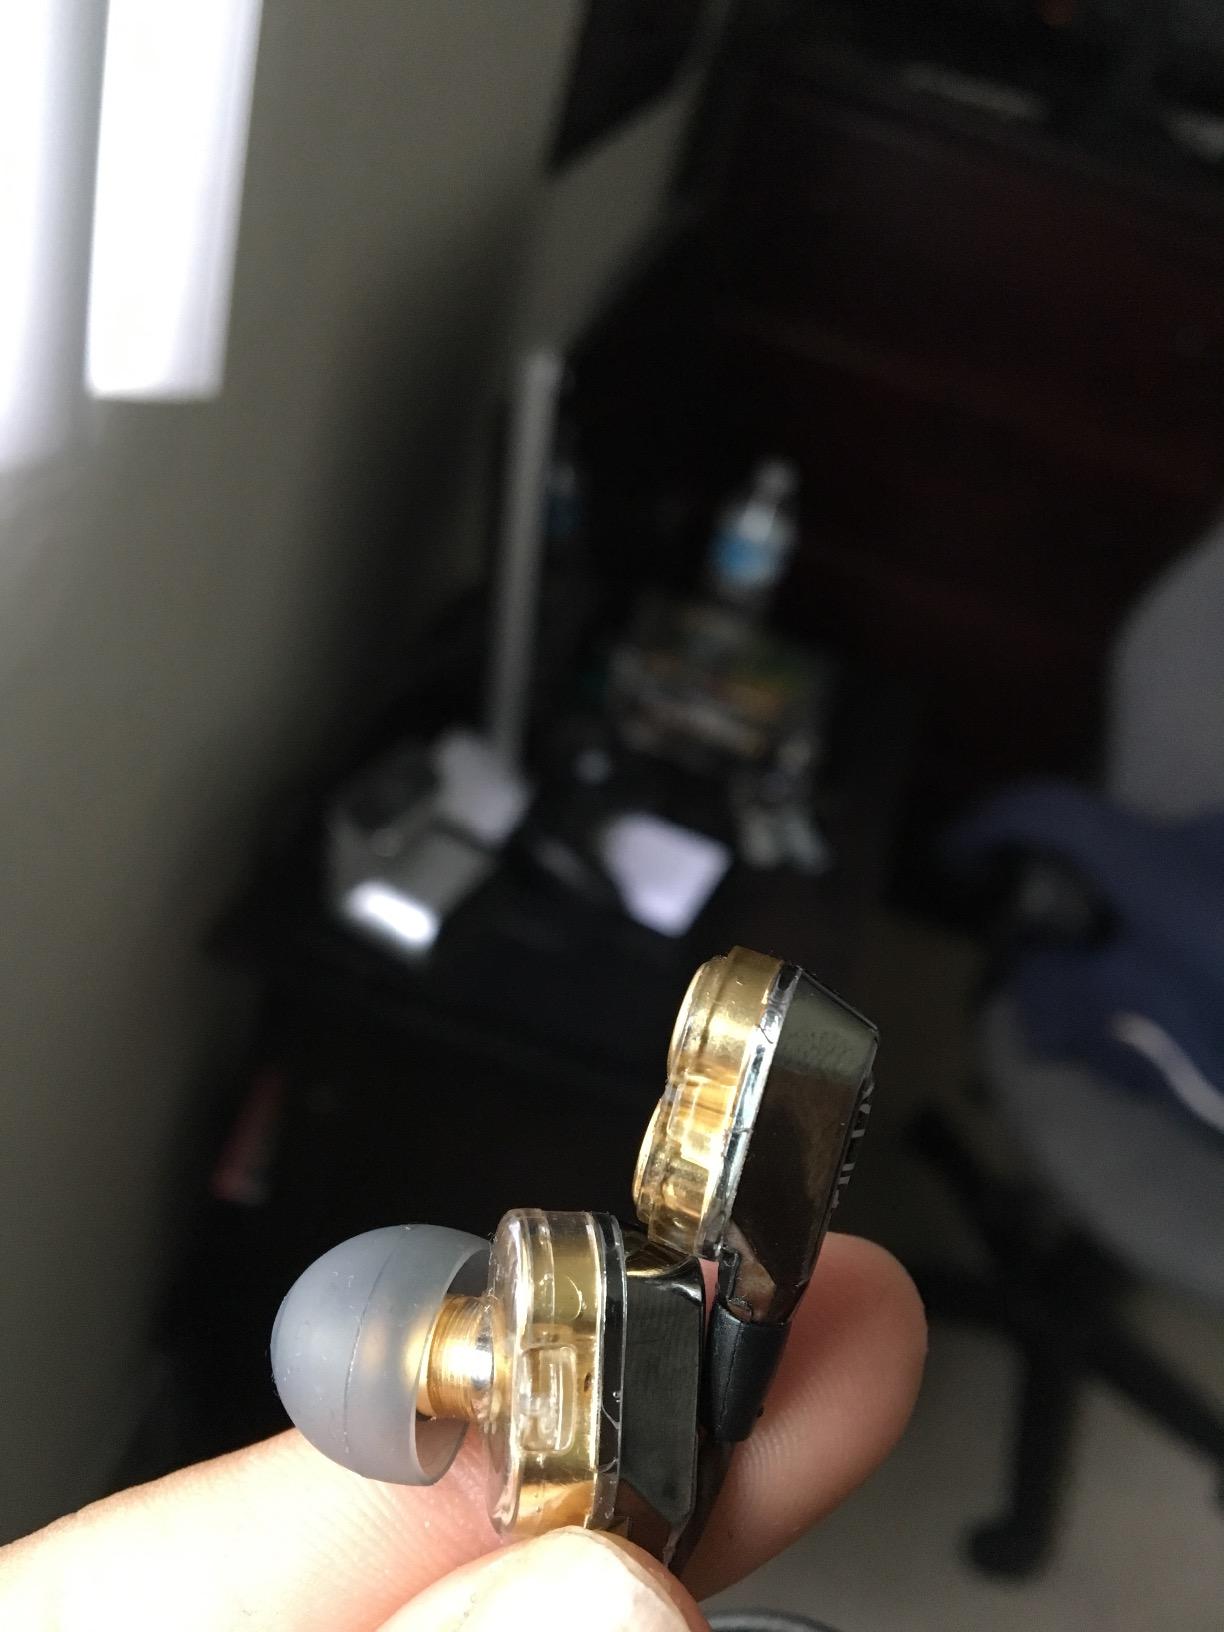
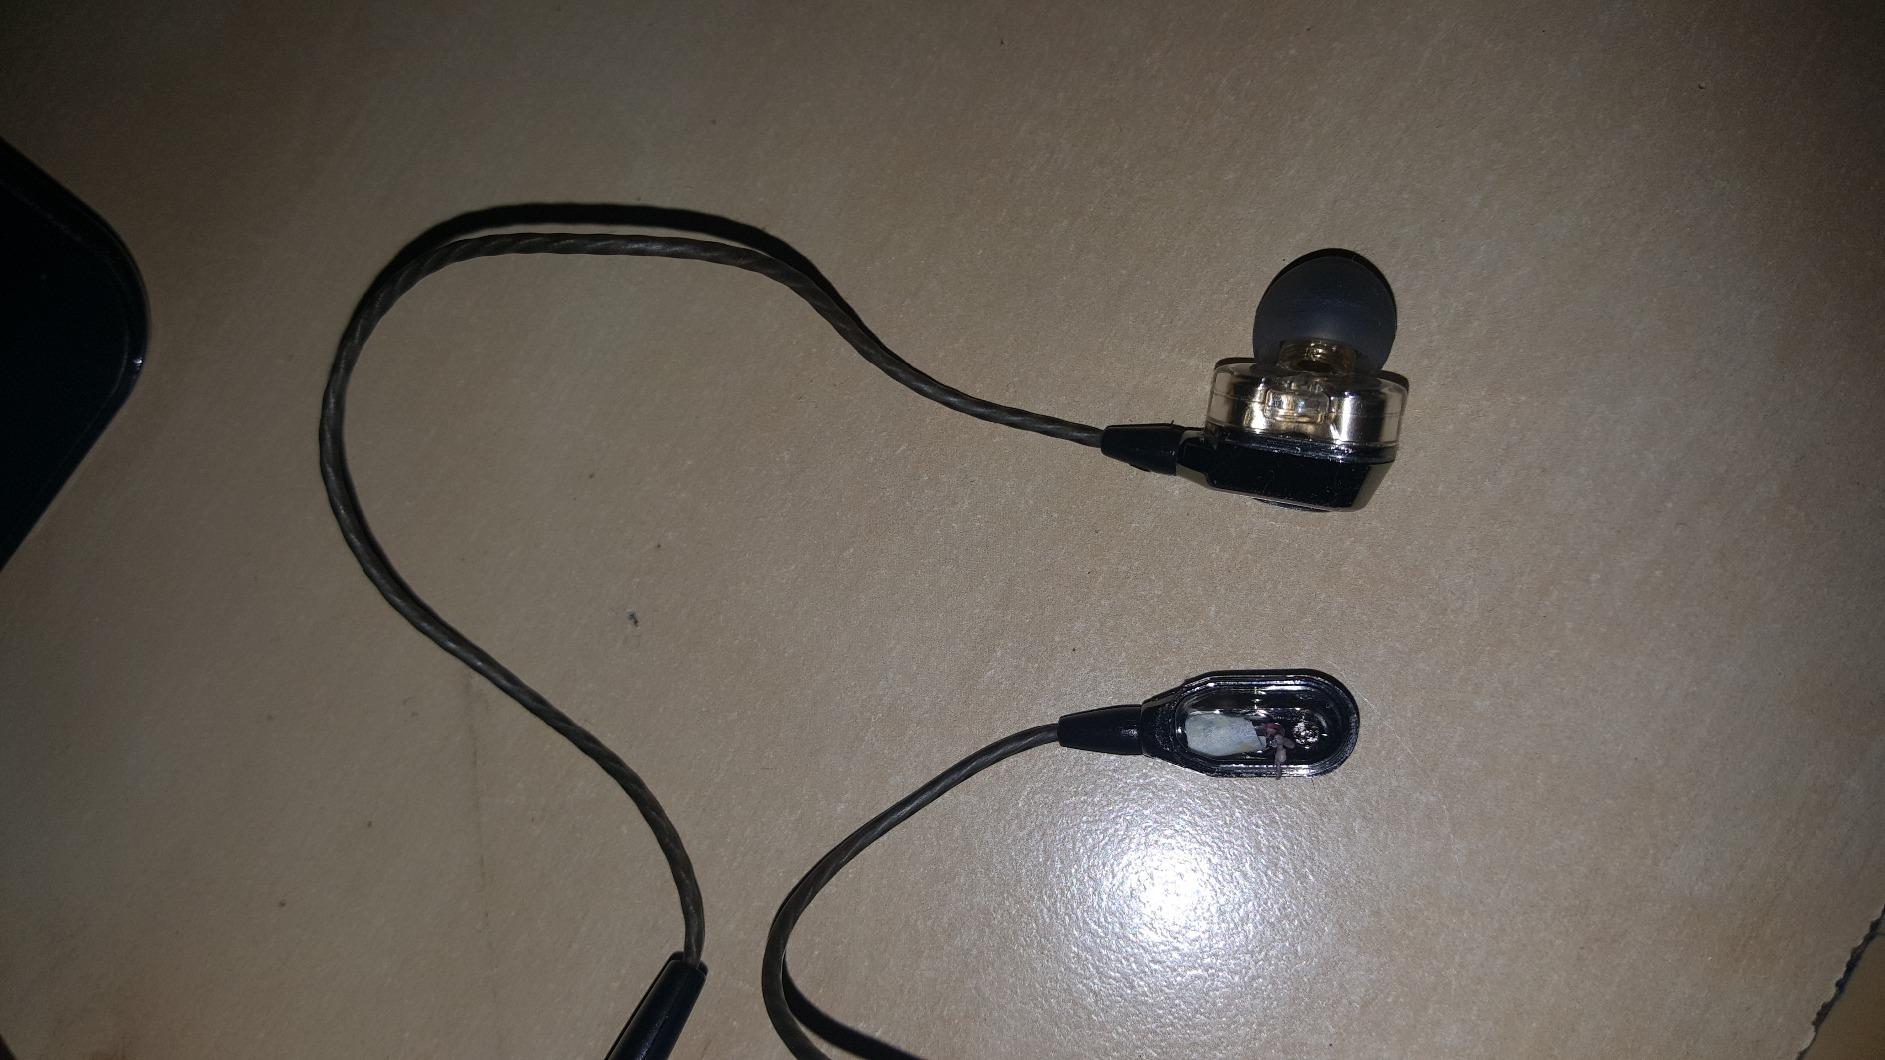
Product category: headphones
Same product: yes